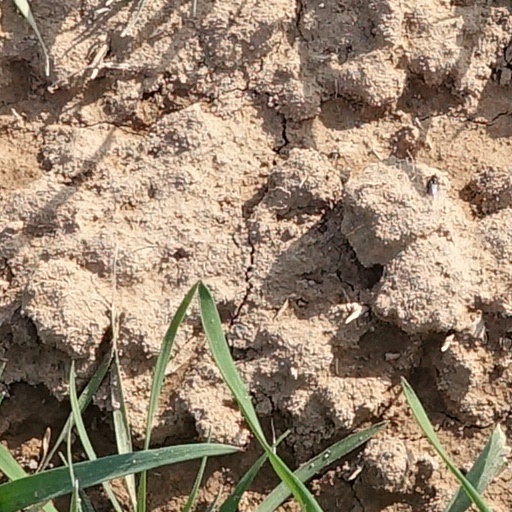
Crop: wheat